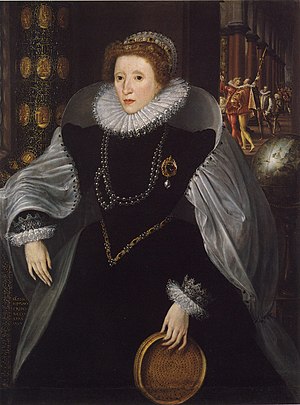
Vestalinde / Samfundets syndebukke
"""Jomfrudronningen"" Elizabeth 1. som vestalinden Tuccia, med sien i sin hånd. Maleri af Quentin Metsys d.y."
Vestalinderne var det kvindelige præsteskab i Vestakulten i det gamle Rom. De tjente Vesta, gudinden for hjemmets arne. Vestakulten var Romerrigets statsreligion. Som det eneste fuldtids-præsteskab for en romersk guddom var de meget højt respekterede.